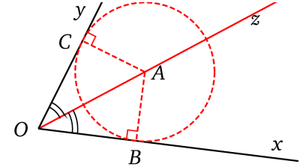
En mathématiques, de façon informelle, une bissectrice est une demi-droite qui coupe un angle en deux angles égaux. Cette notion peut être généralisée en nommant ainsi la droite qui se superpose à la demi-droite.